Kimberly Hampton

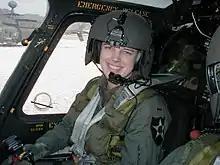
Hampton in March 2001

Kimberly Nicole Hampton (August 18, 1976 – January 2, 2004) was a captain in the United States Army and the first female military pilot in United States history to be shot down and killed as a result of hostile fire. She was also the first woman from South Carolina to die in the Iraq War.